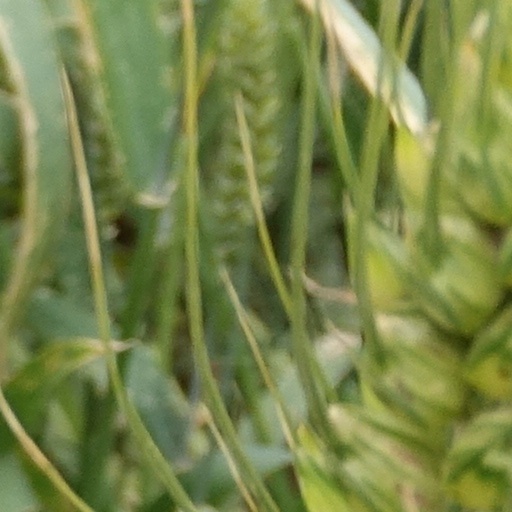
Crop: wheat